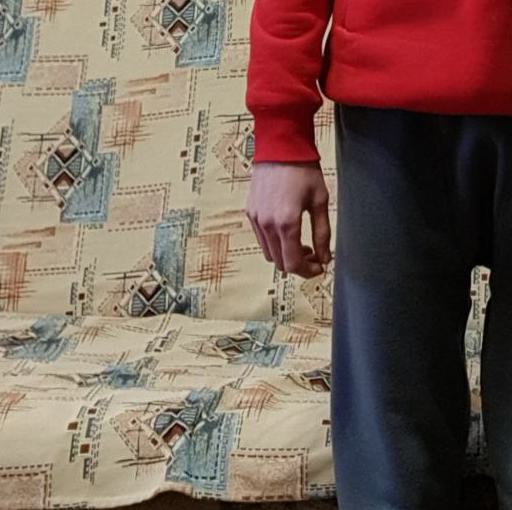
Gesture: no_gesture